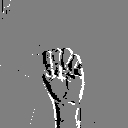
ASL letter: m